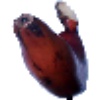
Label: red_banana